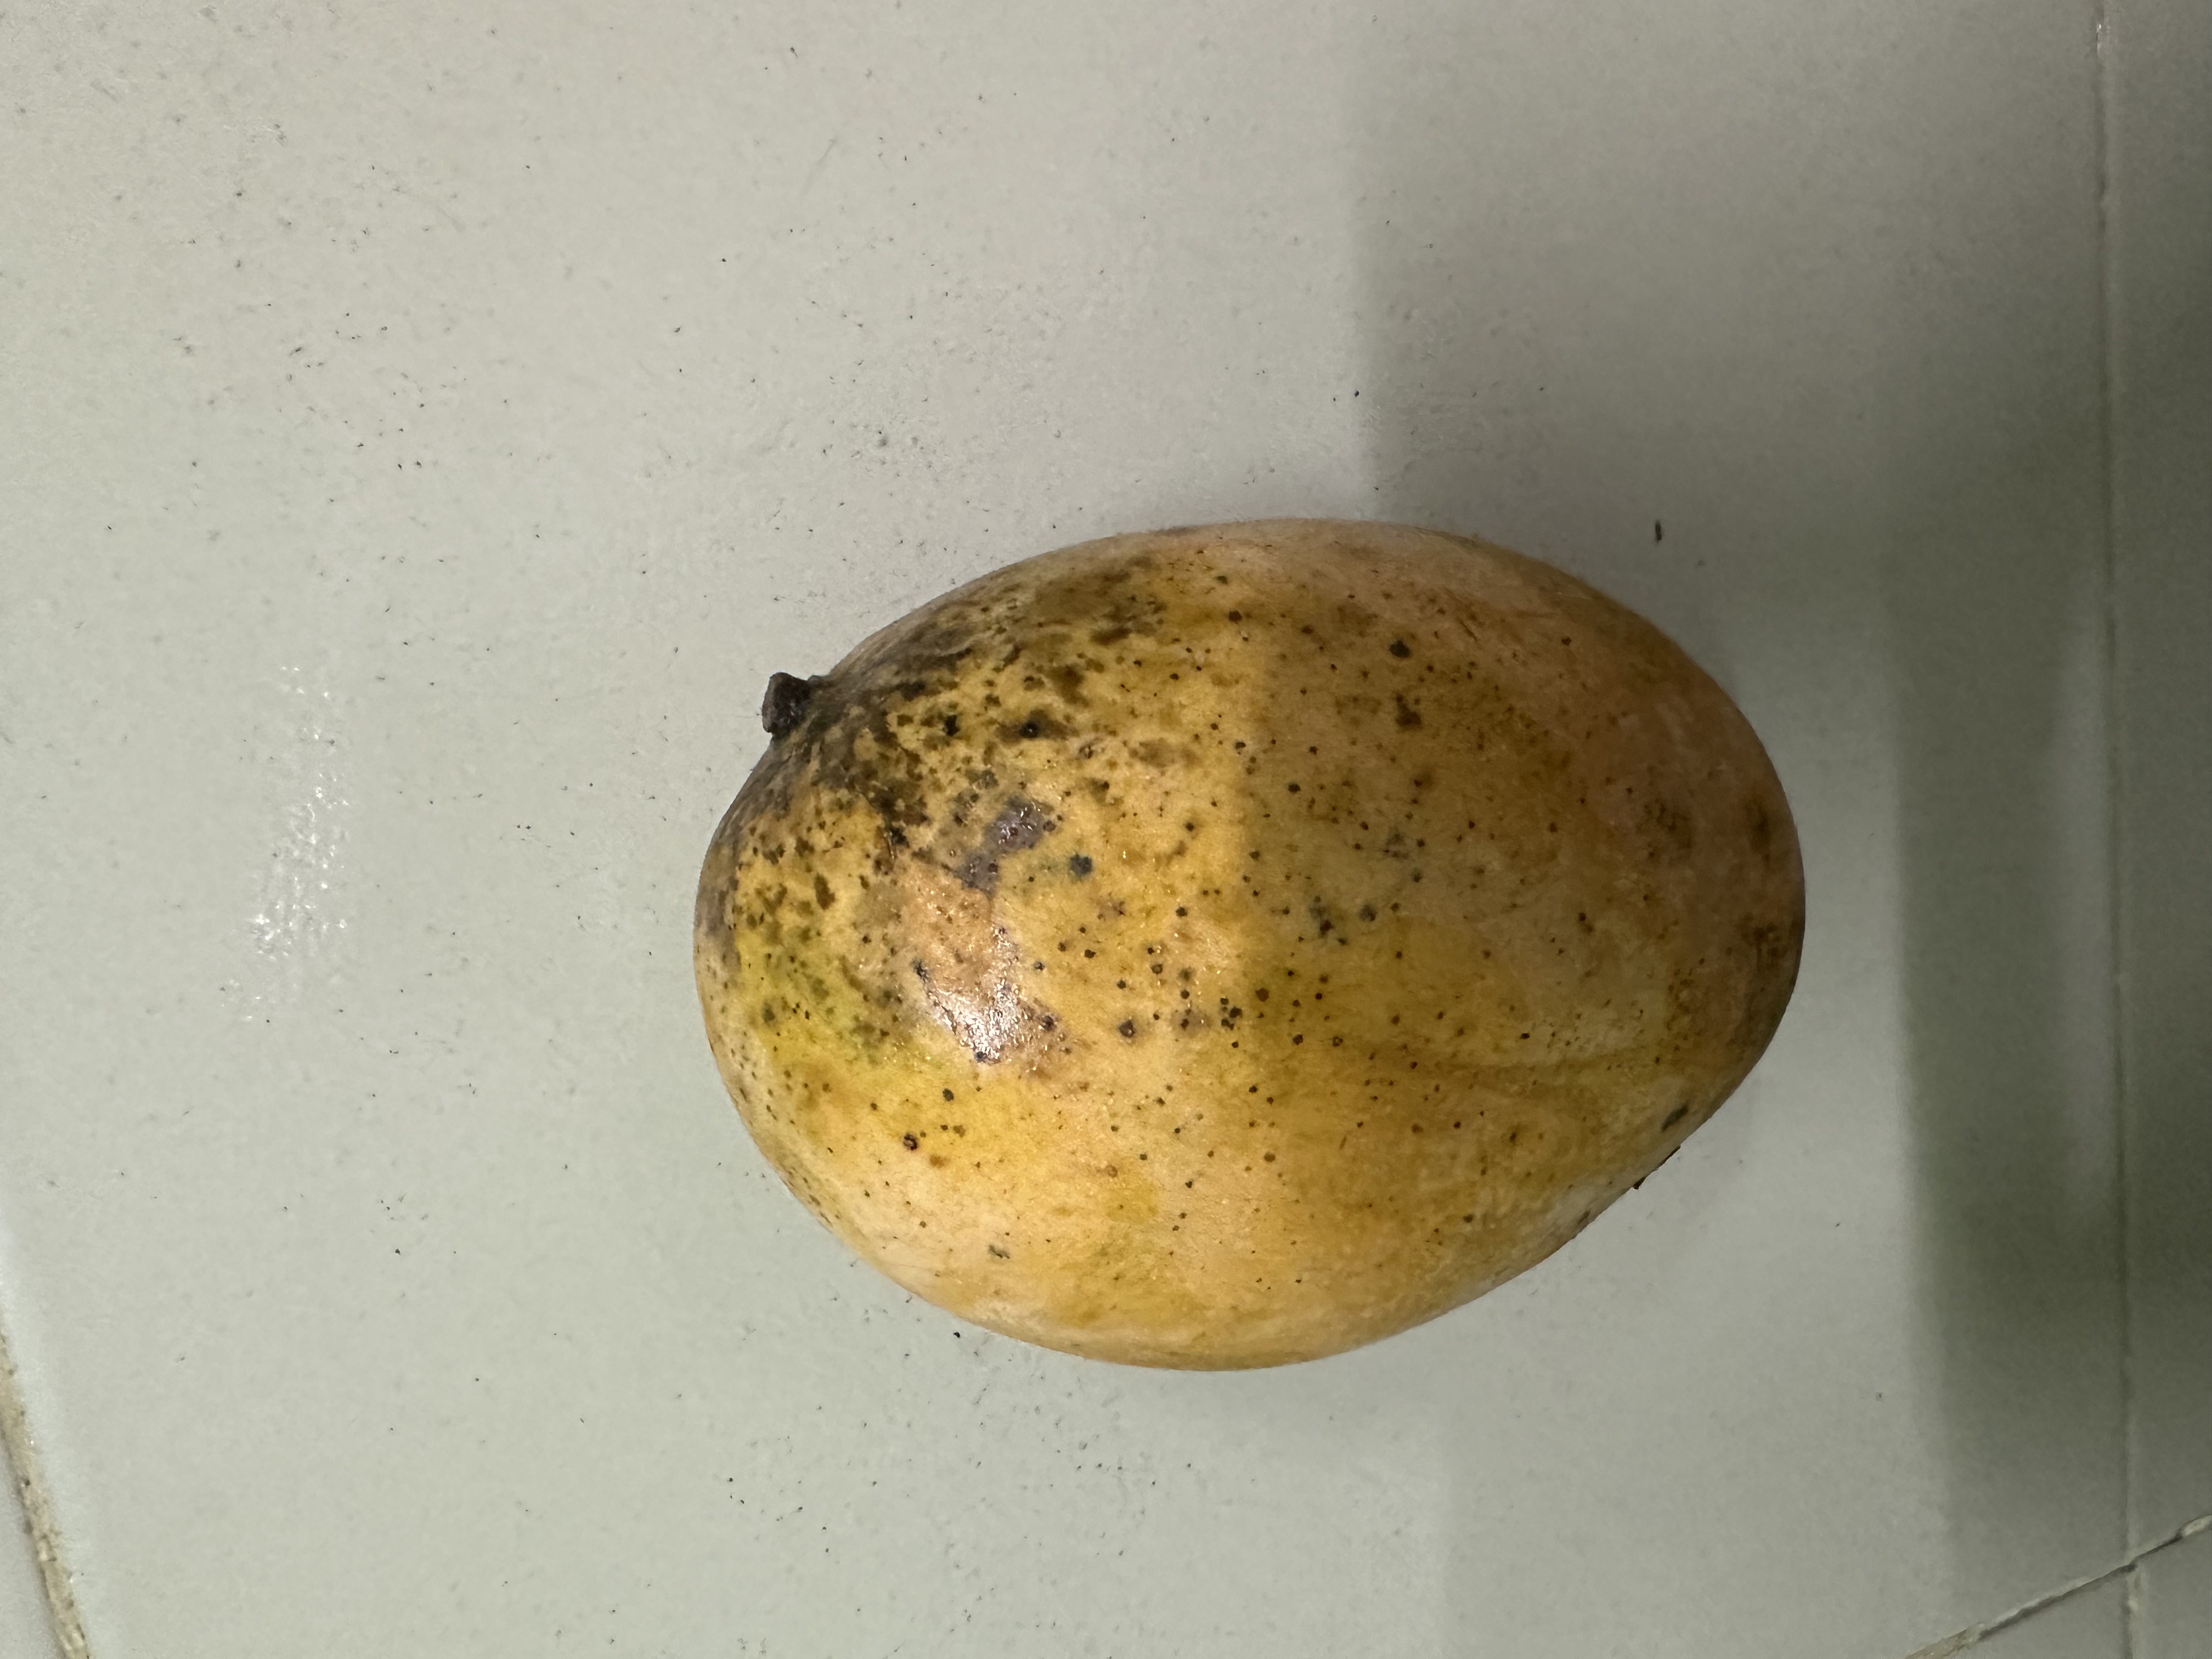
Mango variety: Mollika